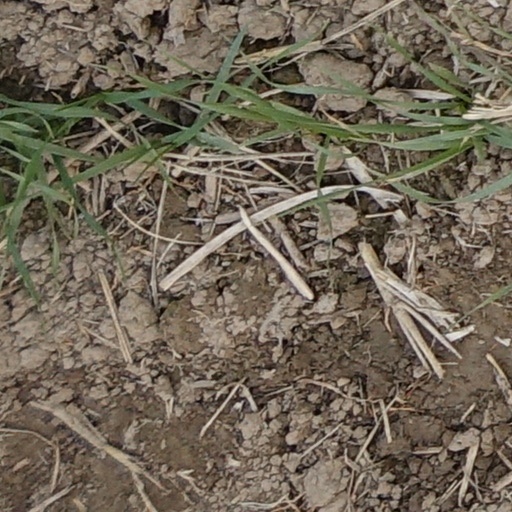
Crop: wheat